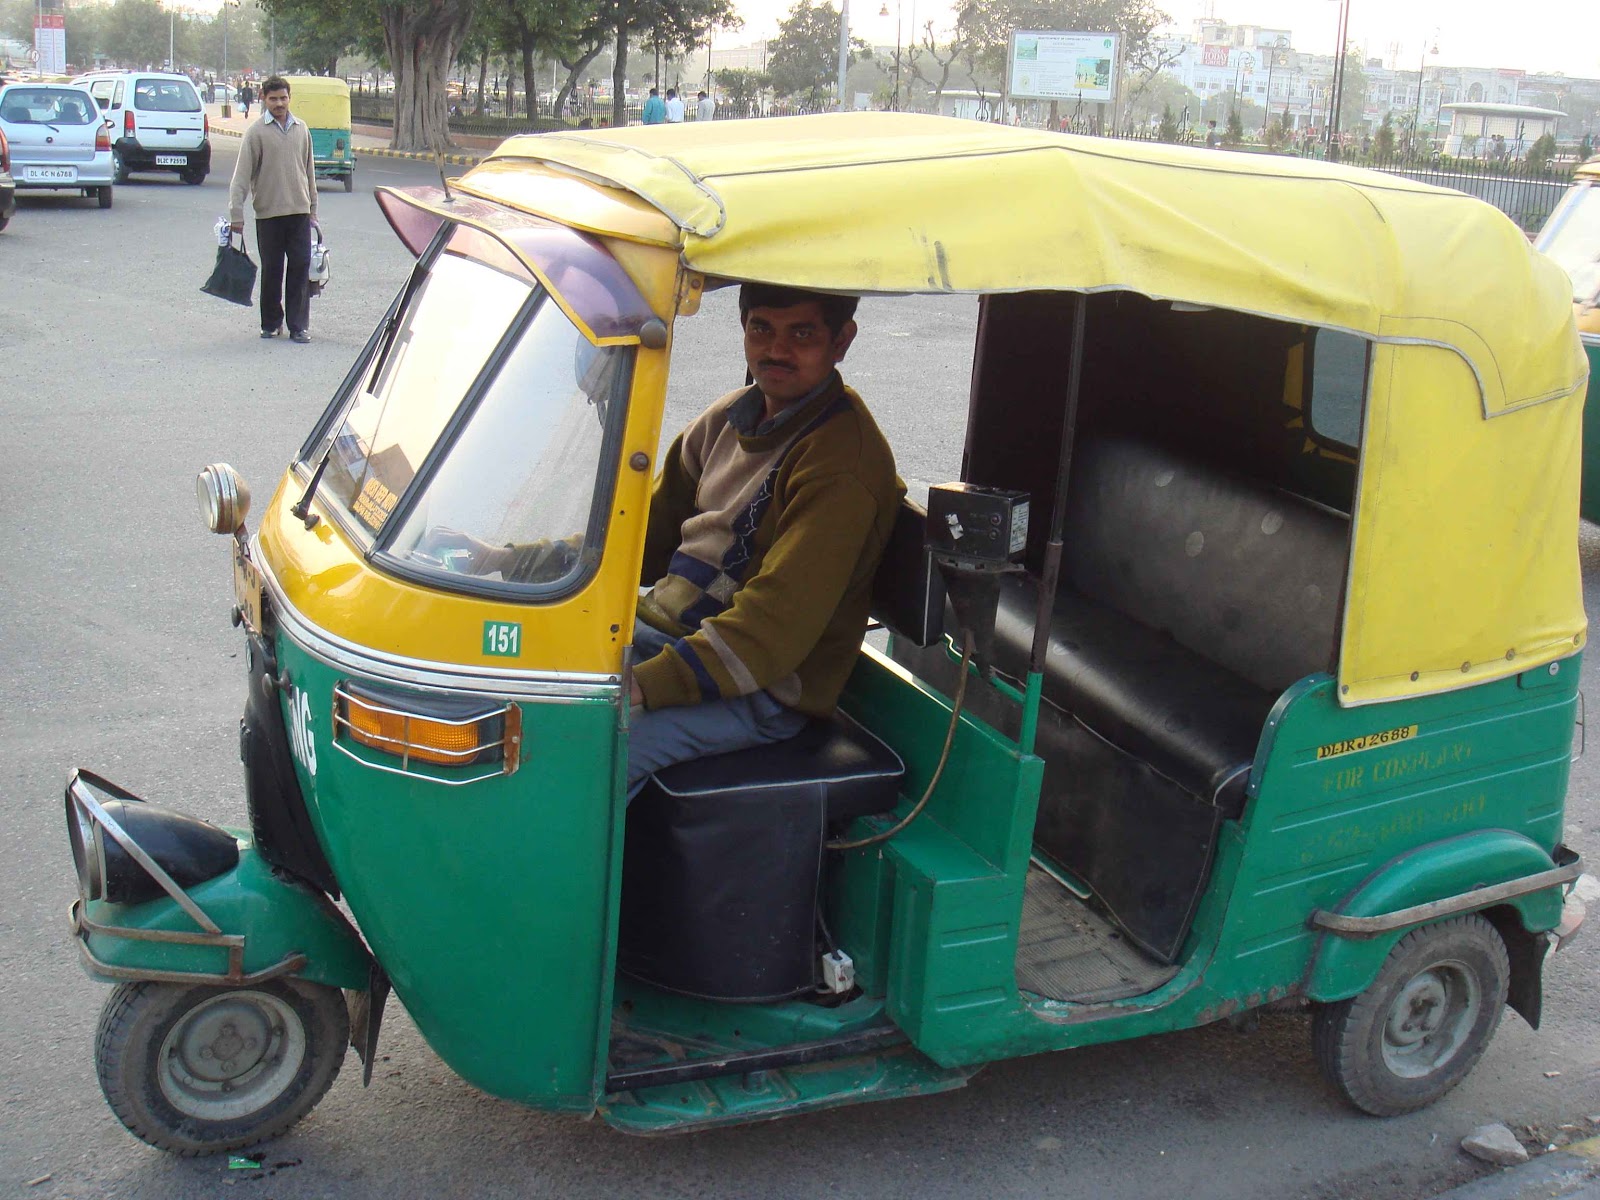
Vehicle type: Auto Rickshaws